Christopher Henrik Holfeldt Tostrup

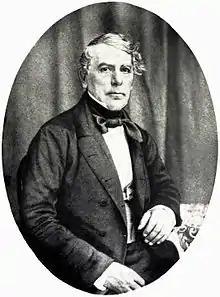
Christopher Tostrup

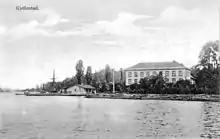
Kjellestad at Stathelle

Christopher Henrik Holfeldt Tostrup (20 September 1804- 17 October 1881) was a Norwegian timber merchant and land-owner.